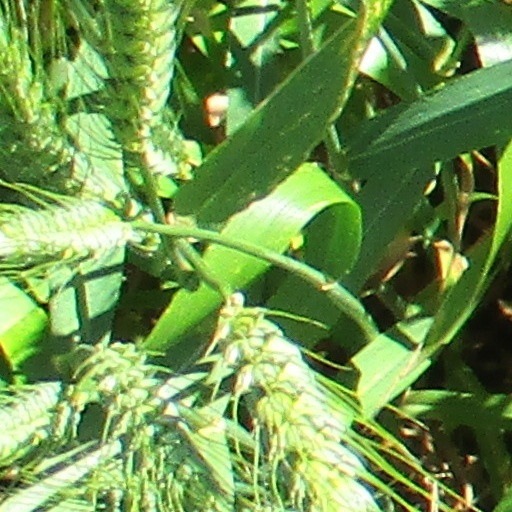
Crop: wheat